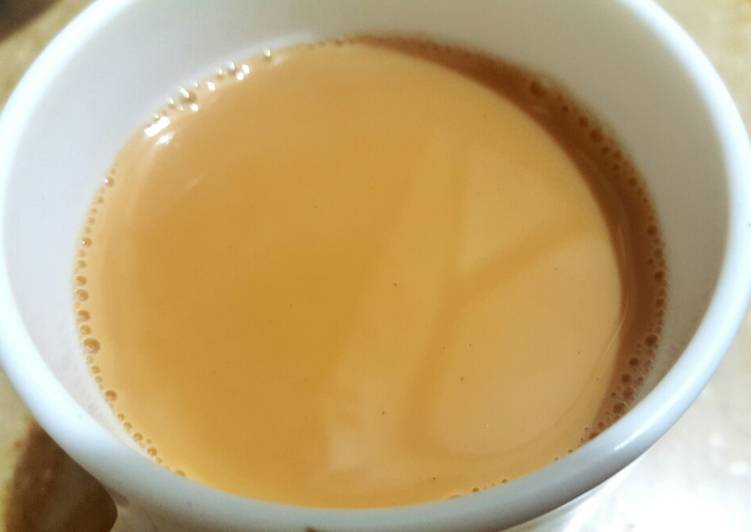
Dish: chai